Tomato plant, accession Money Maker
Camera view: vertical (180 deg); turntable rotation: 30 degrees
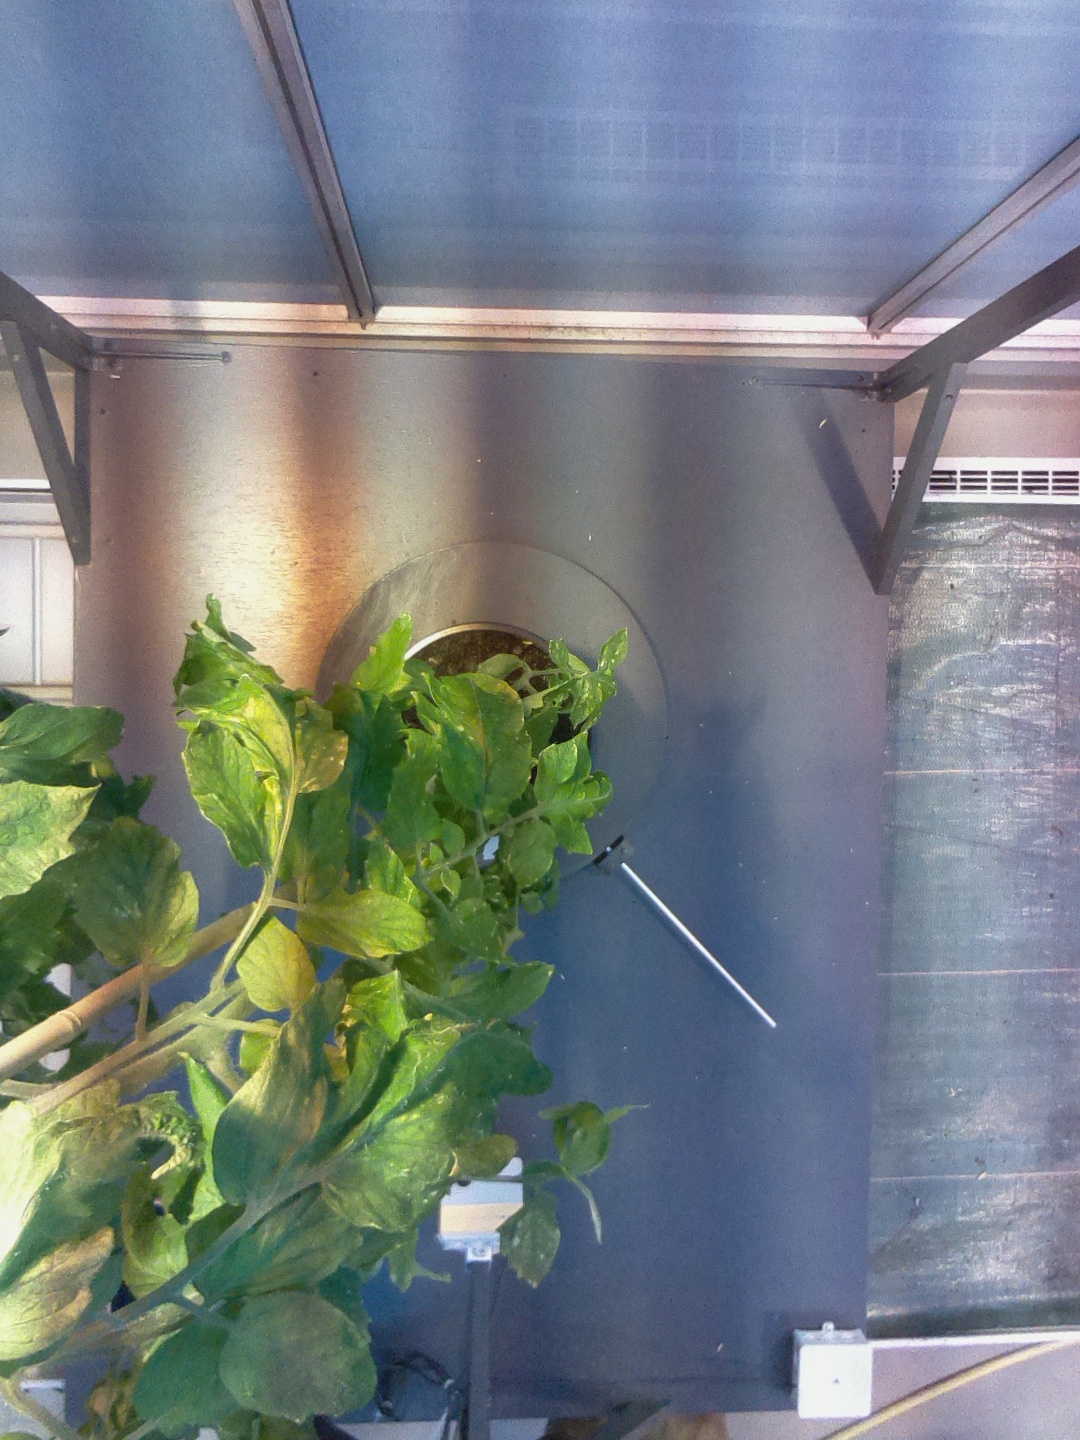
BBCH growth stage 76: 60%-70% of final fruit size